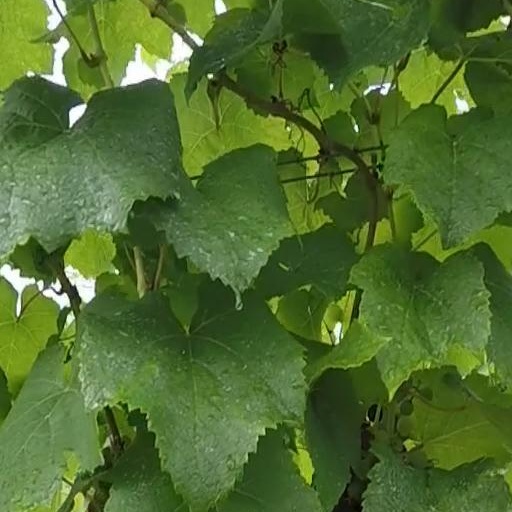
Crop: grape